Jefferson Han

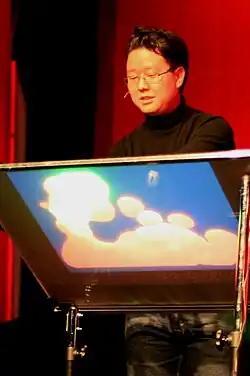
Han debuting his initial multi-touch system at TED 2006.

Jefferson Y. "Jeff" Han (born 1975) is a computer scientist who worked for New York University's (NYU) Courant Institute of Mathematical Sciences until 2006. He is one of the main developers of "multi-touch sensing", which, unlike older touch-screen interfaces, is able to recognize multiple points of contact.